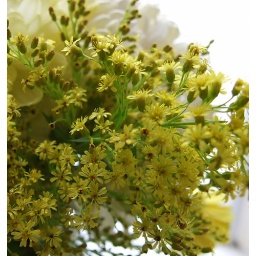
I'm just sitting watching flowers in the rain